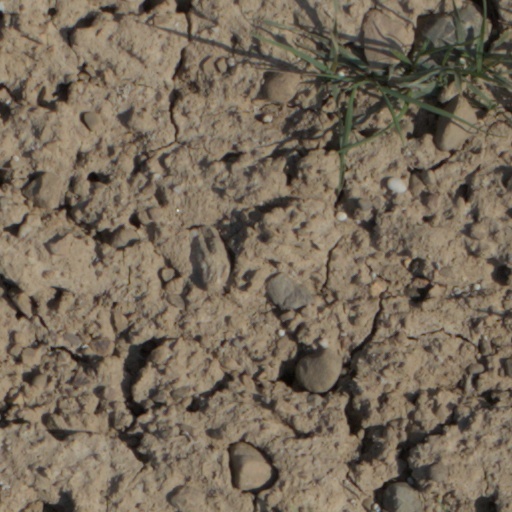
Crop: wheat